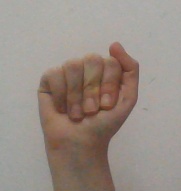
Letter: saad